Insolent and in Love

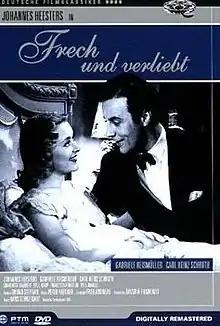

Insolent and in Love is a 1948 German romantic comedy film directed by Hans Schweikart and starring Johannes Heesters, Gabriele Reismüller and Charlott Daudert. It was shot at the Bavaria Studios in Munich. The film's sets were designed by the art director Hans Sohnle. The film was made in 1944 but it did not receive a domestic release until 1948. In 1950 it was distributed in Austria by Sascha Film.